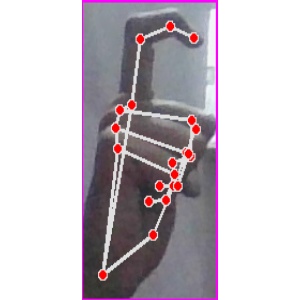
अक्षर: ट